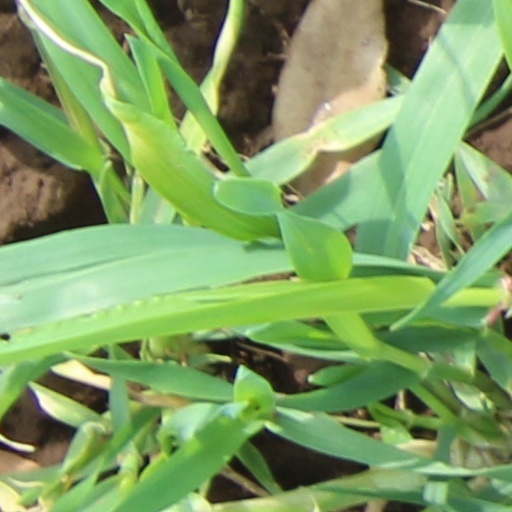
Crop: wheat